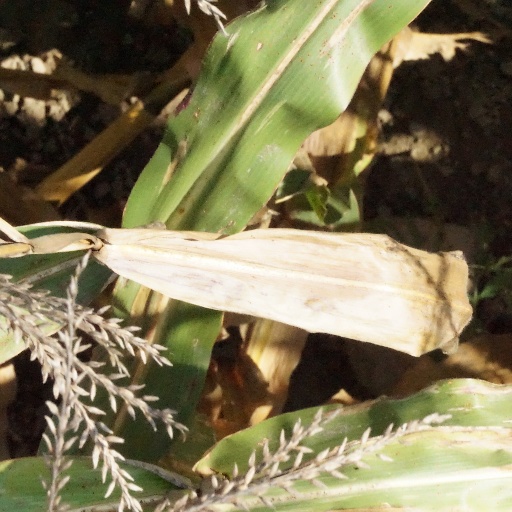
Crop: maize; corn